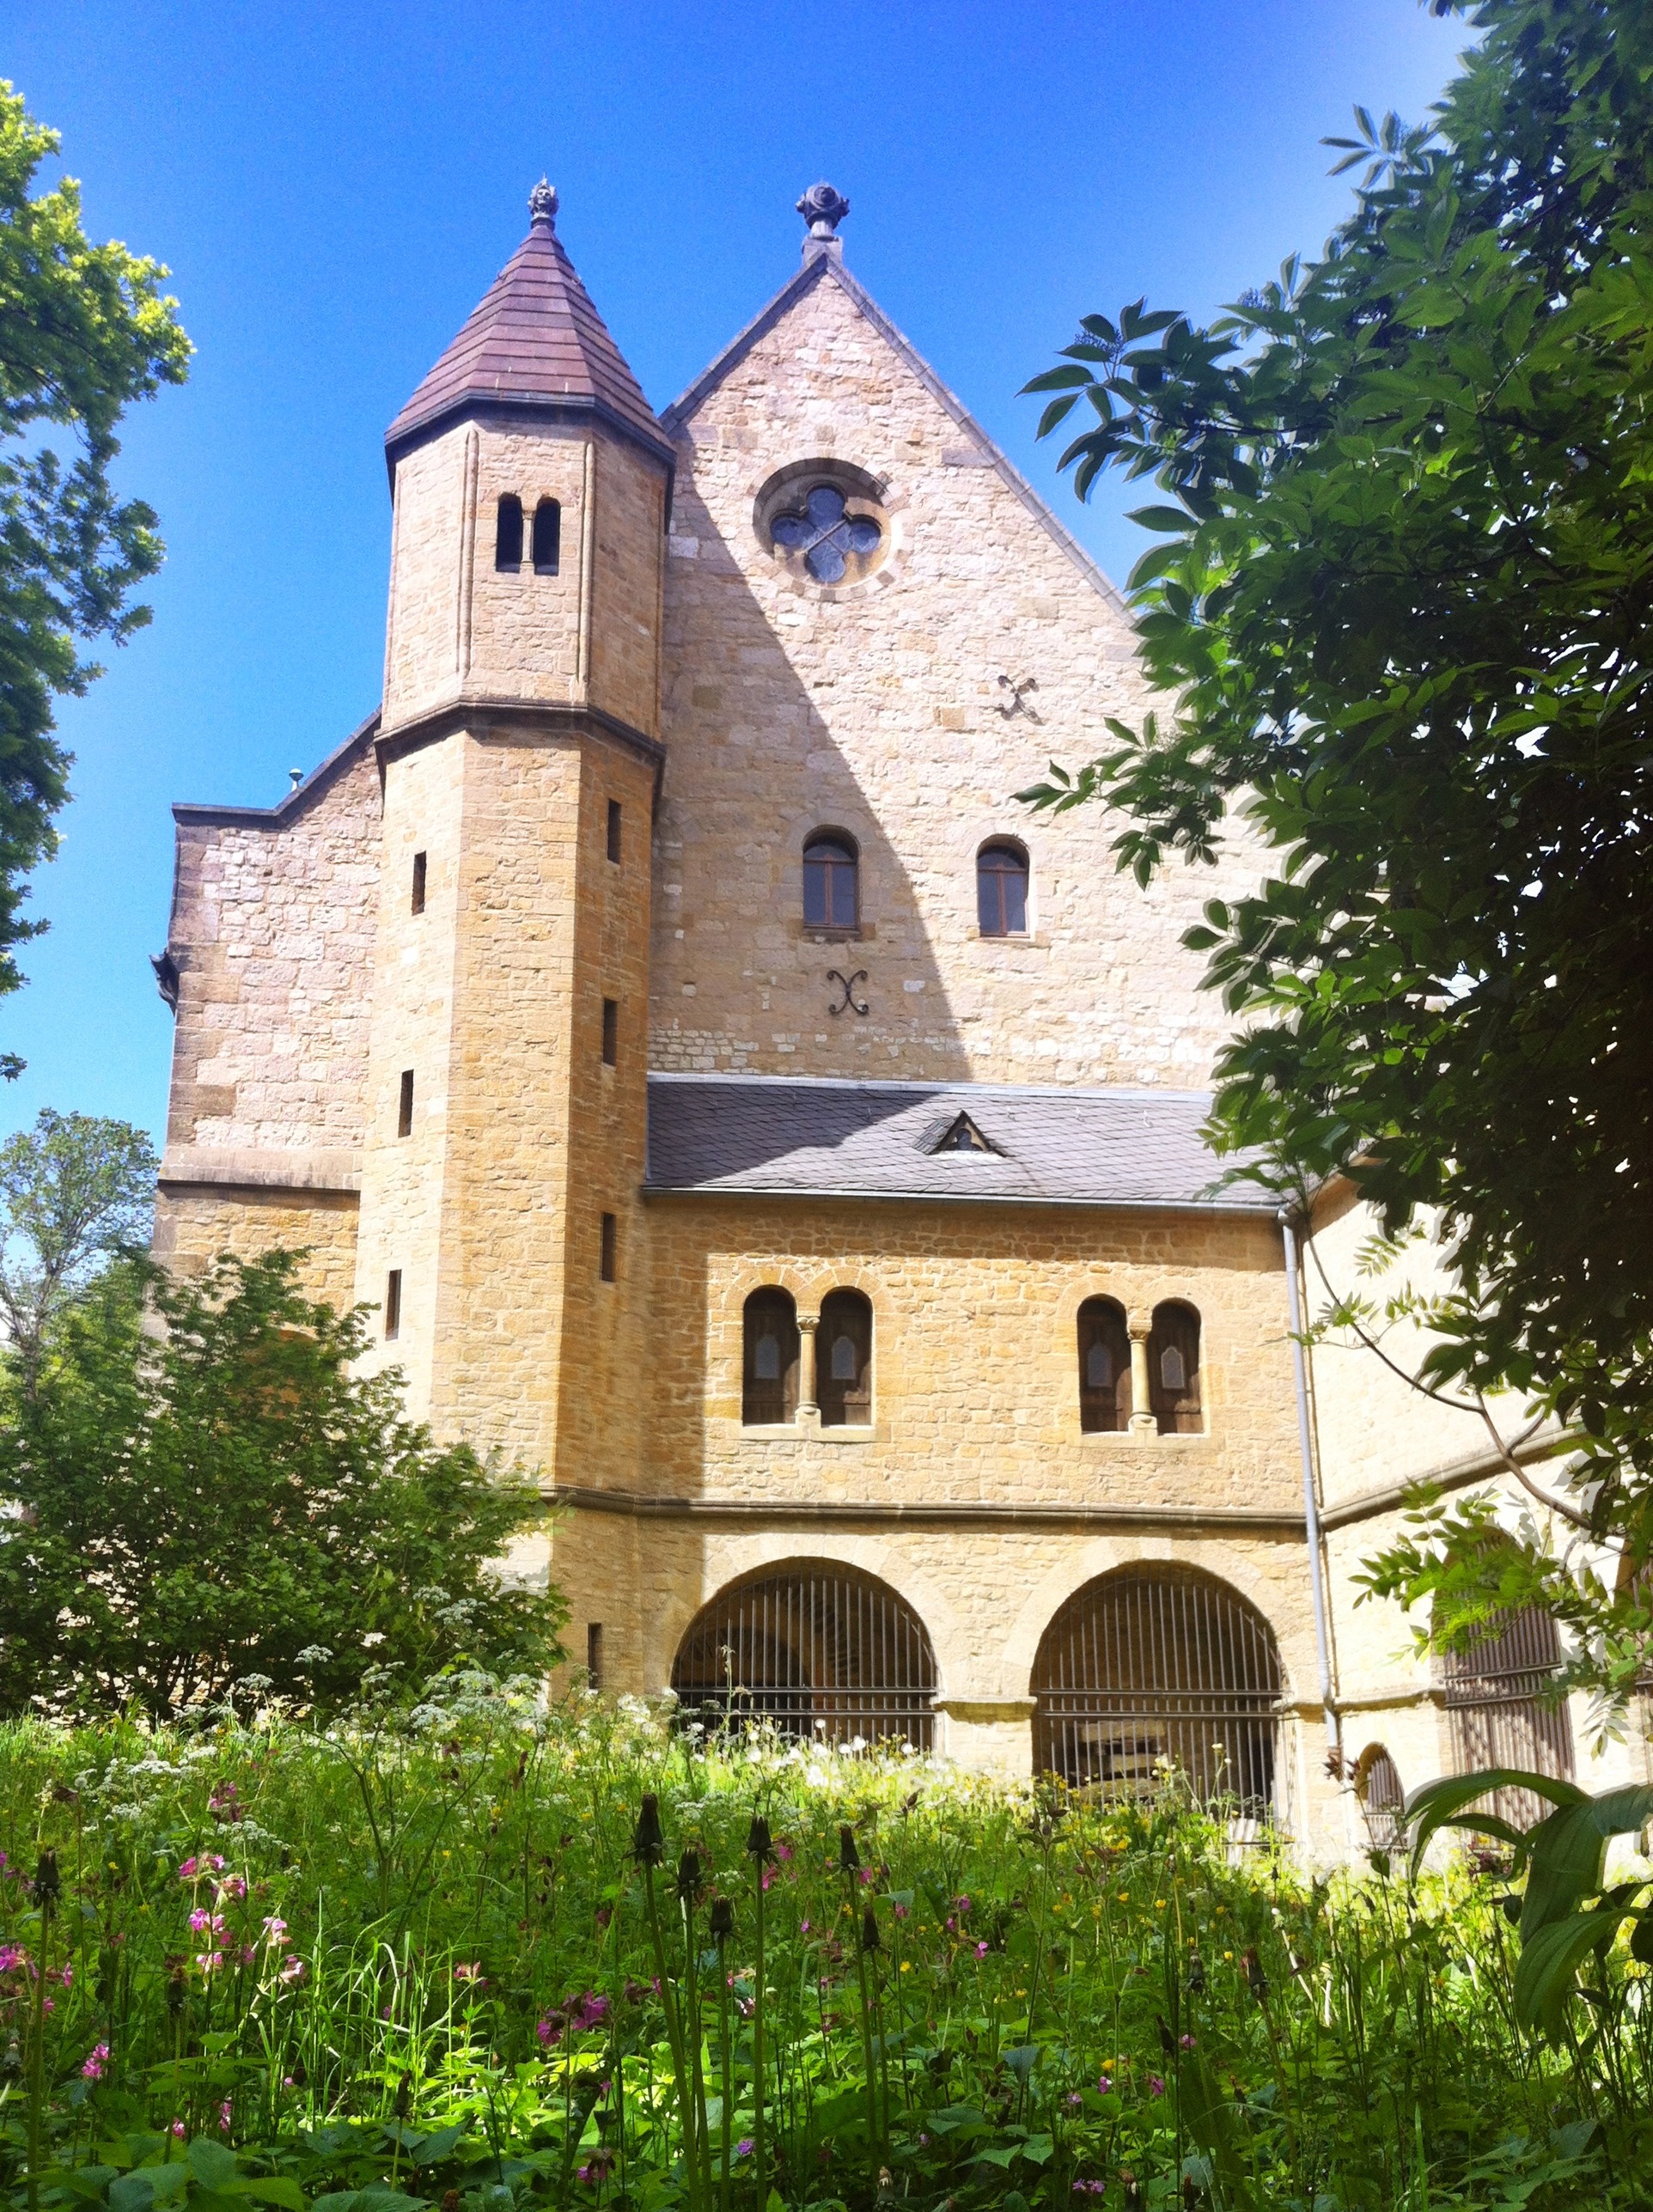
tree, sky, villa, building, chateau, summer, tower, castle, facade, church, cathedral, chapel, place of worship, bell tower, medieval architecture, sunny, steeple, monastery, germany, abbey, parish, basilica, estate, turret, goslar, manor house, schlossgarten, tours, historic site, imperial palace, spanish missions in california, historic house, national trust for places of historic interest or natural beauty